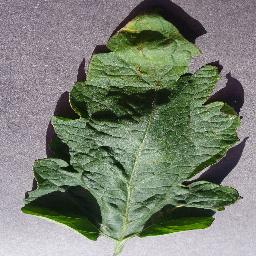
Label: Tomato___Target_Spot